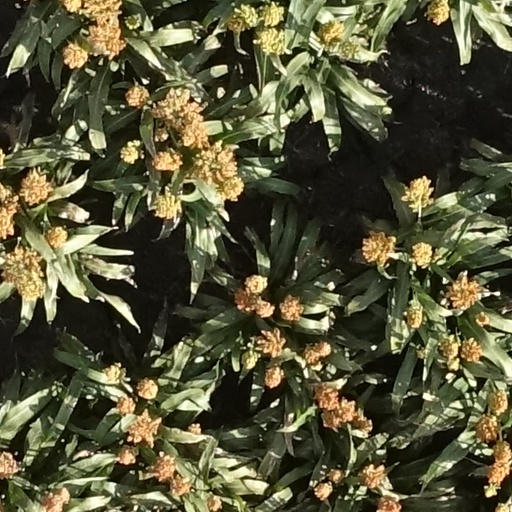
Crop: sorghum